Murders of Annette Cooper and Todd Schultz

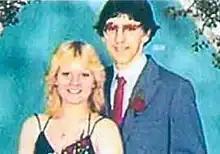
Annette Cooper and Todd Schultz

On October 4, 1982, Annette Cooper, 18, and Todd Schultz, 19, both of Logan, Ohio, and who were engaged to one another, went missing. Their dismembered bodies were recovered two weeks later in the Hocking River and a cornfield in West Logan. Both had been shot before being dismembered.